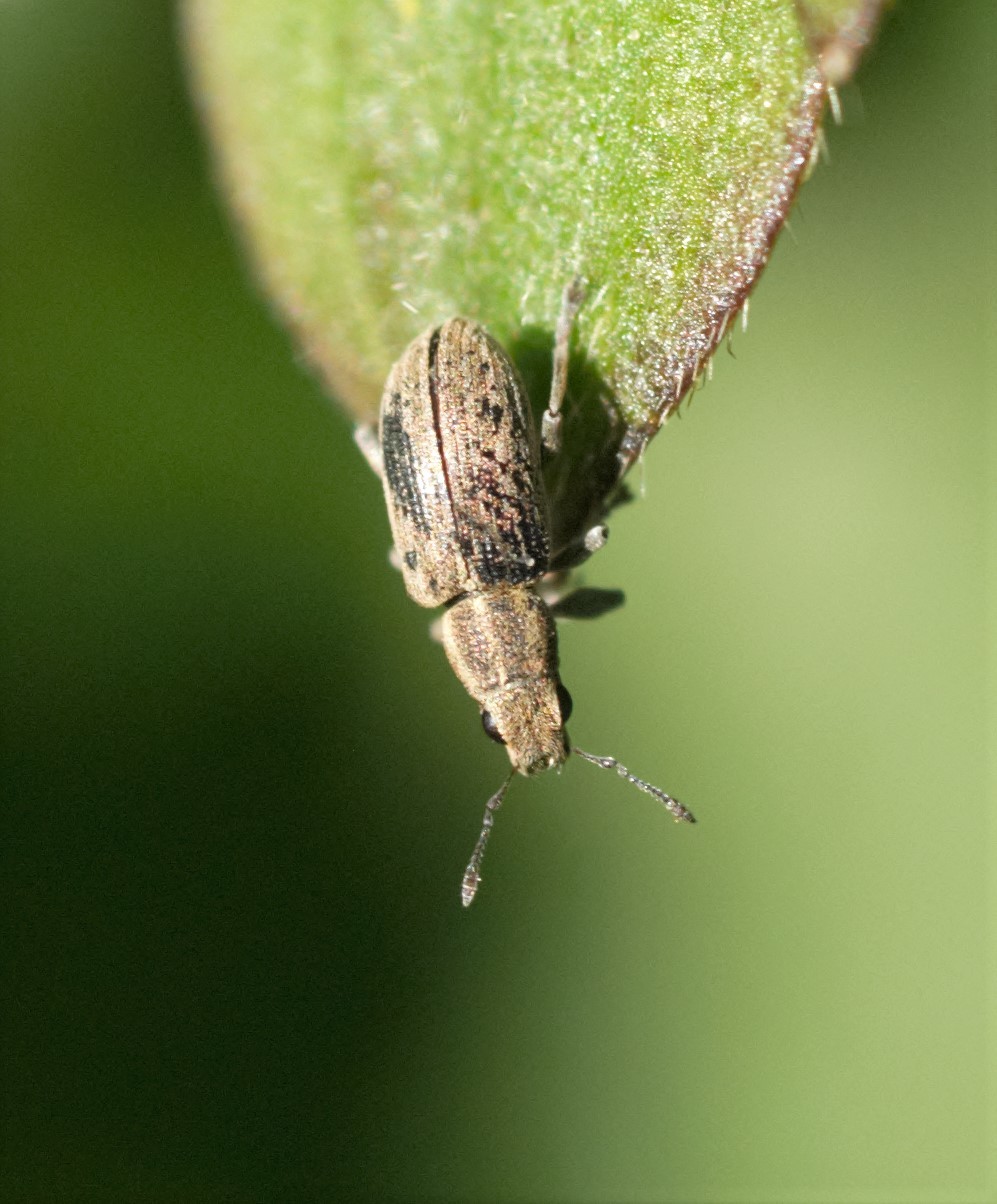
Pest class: pea_leaf_weevil